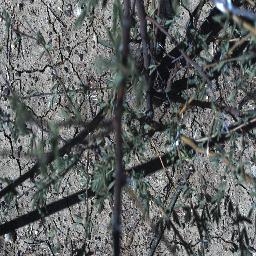
Label: prickly_acacia